Gene silencing

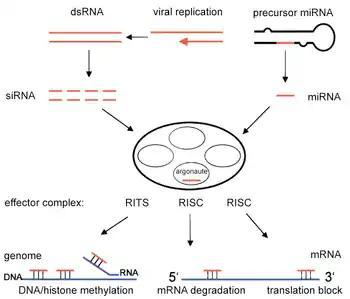
"Left:"Overview of RNA interference.

RNA interference (RNAi) is a natural process used by cells to regulate gene expression. It was discovered in 1998 by Andrew Fire and Craig Mello, who won the Nobel Prize for their discovery in 2006. The process to silence genes first begins with the entrance of a double-stranded RNA (dsRNA) molecule into the cell, which triggers the RNAi pathway. The double-stranded molecule is then cut into small double-stranded fragments by an enzyme called Dicer. These small fragments, which include small interfering RNAs (siRNA) and microRNA (miRNA), are approximately 21–23 nucleotides in length. The fragments integrate into a multi-subunit protein called the RNA-induced silencing complex, which contains Argonaute proteins that are essential components of the RNAi pathway. One strand of the molecule, called the "guide" strand, binds to RISC, while the other strand, known as the "passenger" strand is degraded. The guide or antisense strand of the fragment that remains bound to RISC directs the sequence-specific silencing of the target mRNA molecule. The genes can be silenced by siRNA molecules that cause the endonucleatic cleavage of the target mRNA molecules or by miRNA molecules that suppress translation of the mRNA molecule. With the cleavage or translational repression of the mRNA molecules, the genes that form them are rendered essentially inactive. RNAi is thought to have evolved as a cellular defense mechanism against invaders, such as RNA viruses, or to combat the proliferation of transposons within a cell's DNA. Both RNA viruses and transposons can exist as double-stranded RNA and lead to the activation of RNAi. Currently, siRNAs are being widely used to suppress specific gene expression and to assess the function of genes. Companies utilizing this approach include Alnylam, Sanofi, Arrowhead, Discerna, and Persomics, among others.